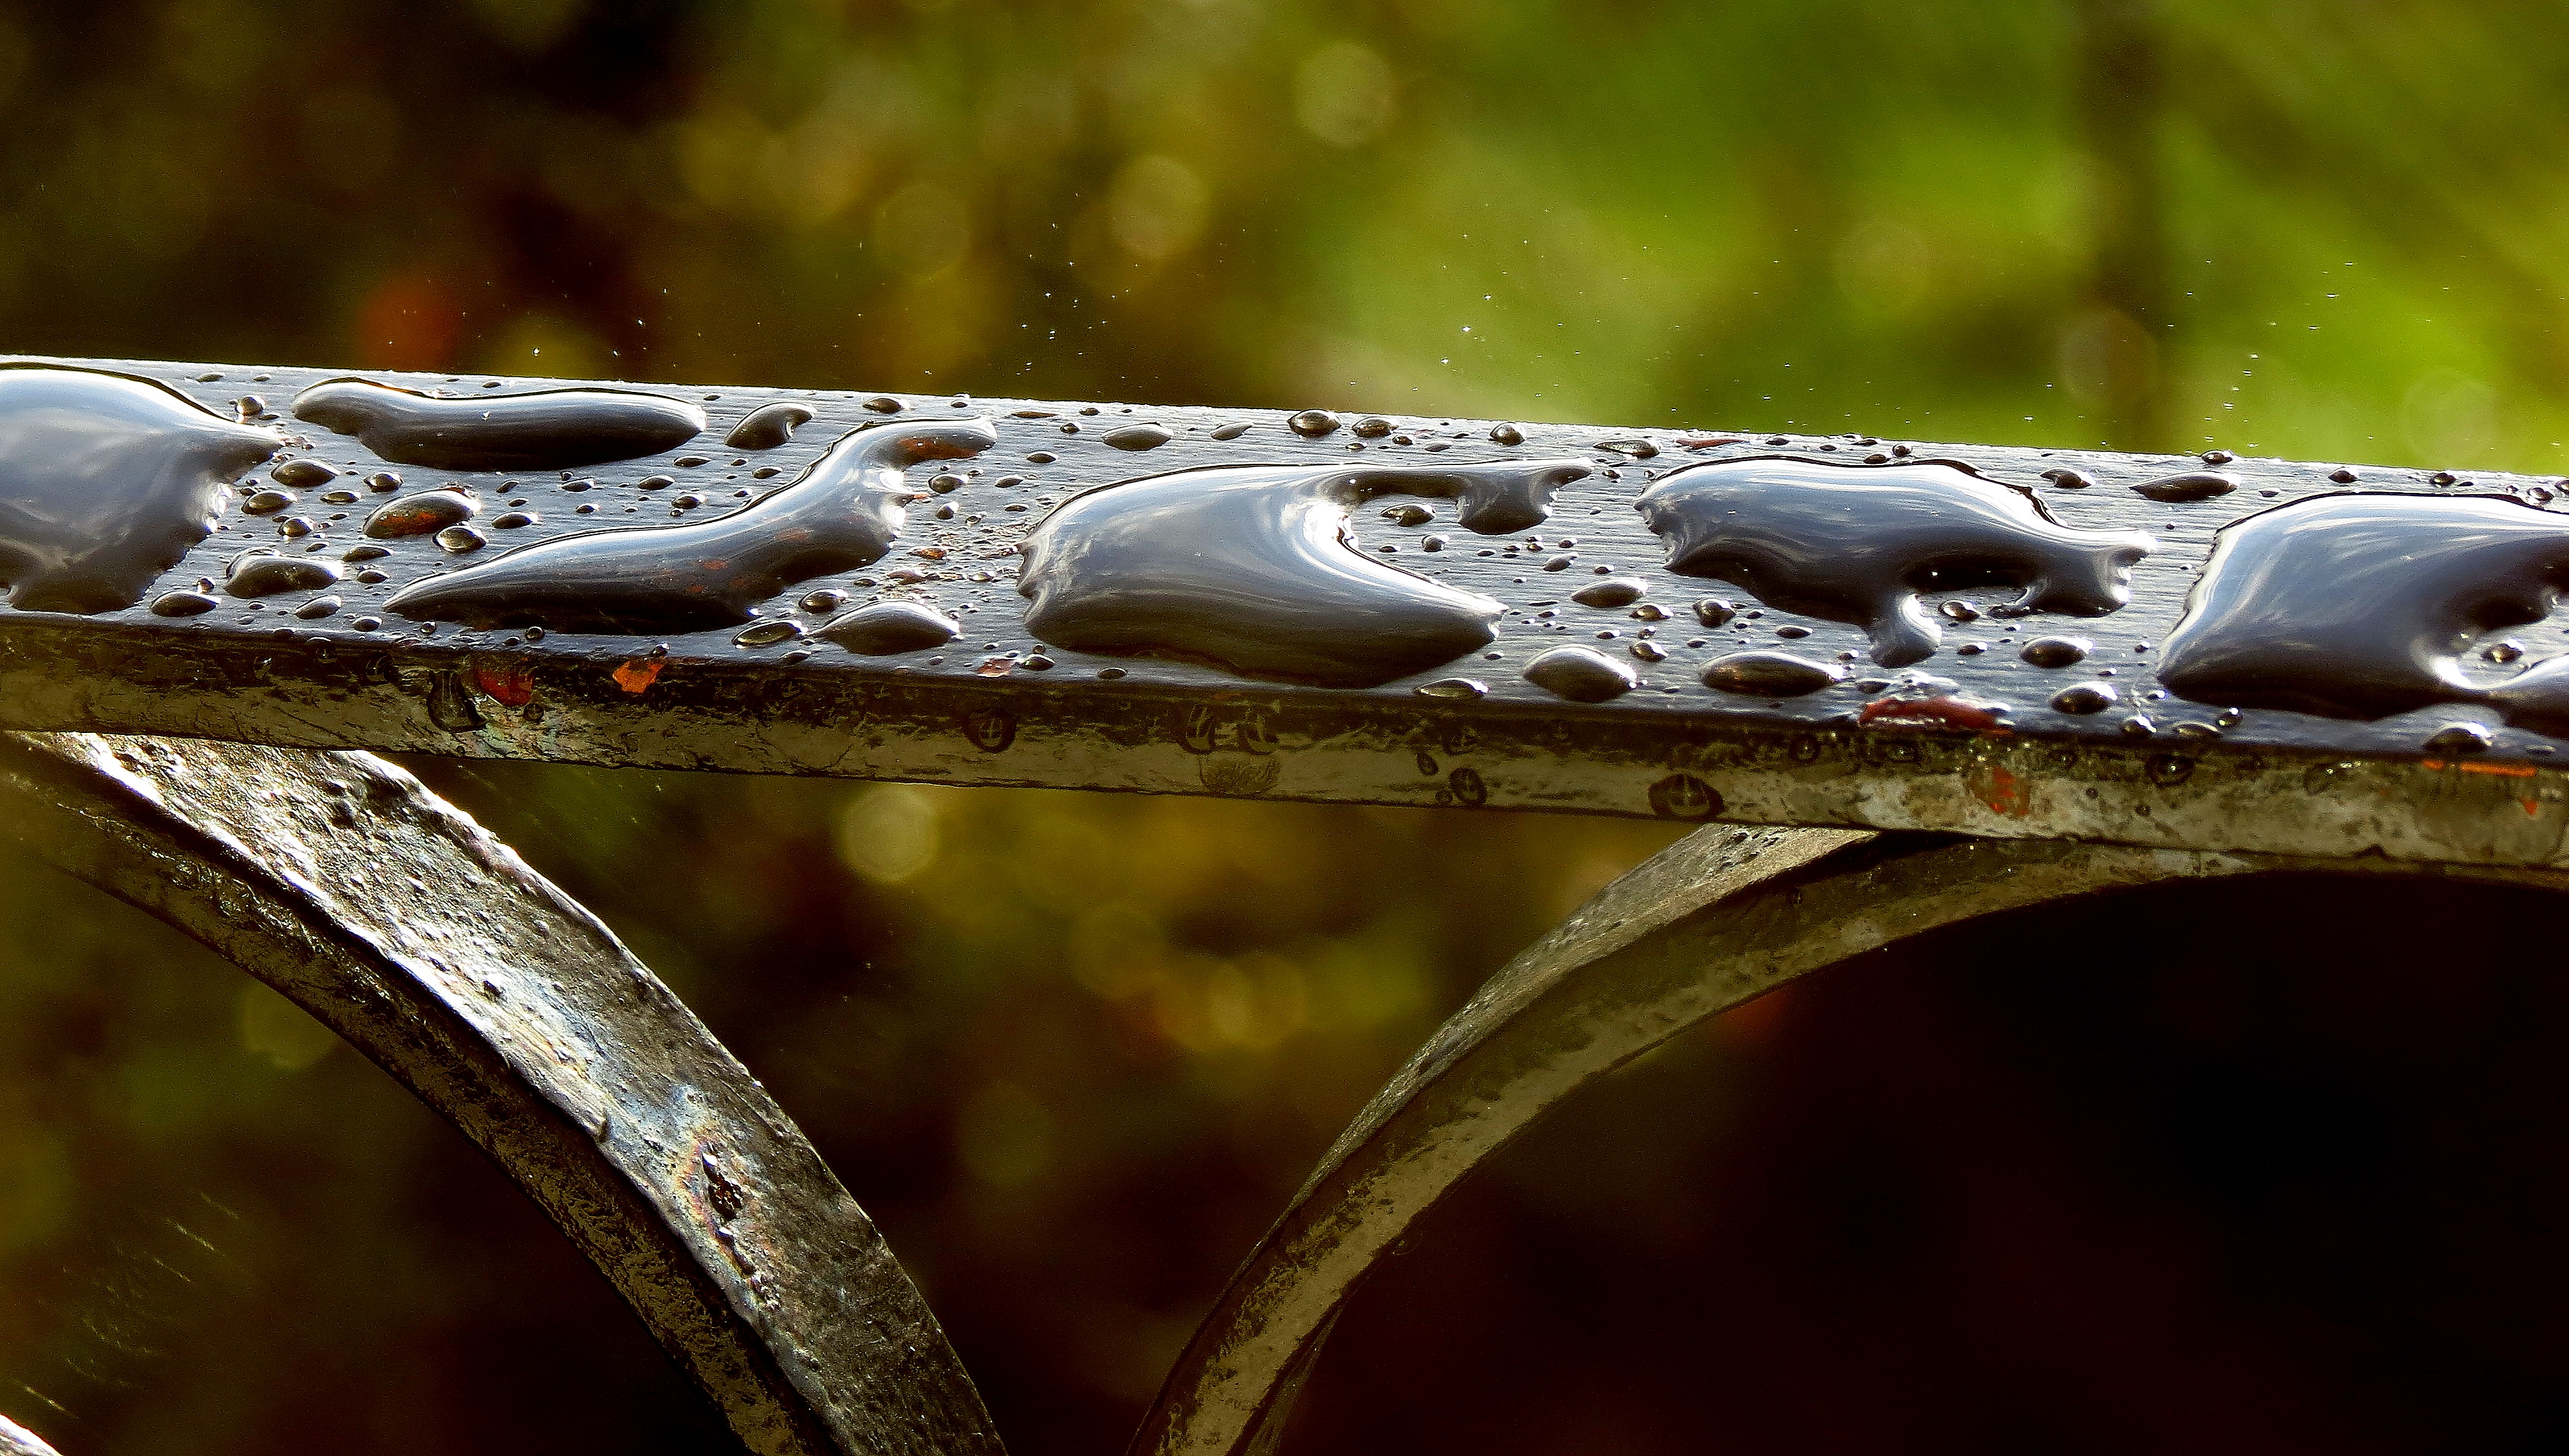
tree, water, nature, branch, drop, photography, leaf, flower, close up, ggl1, gaby1, varios, some, canonsx40hs, macro photography